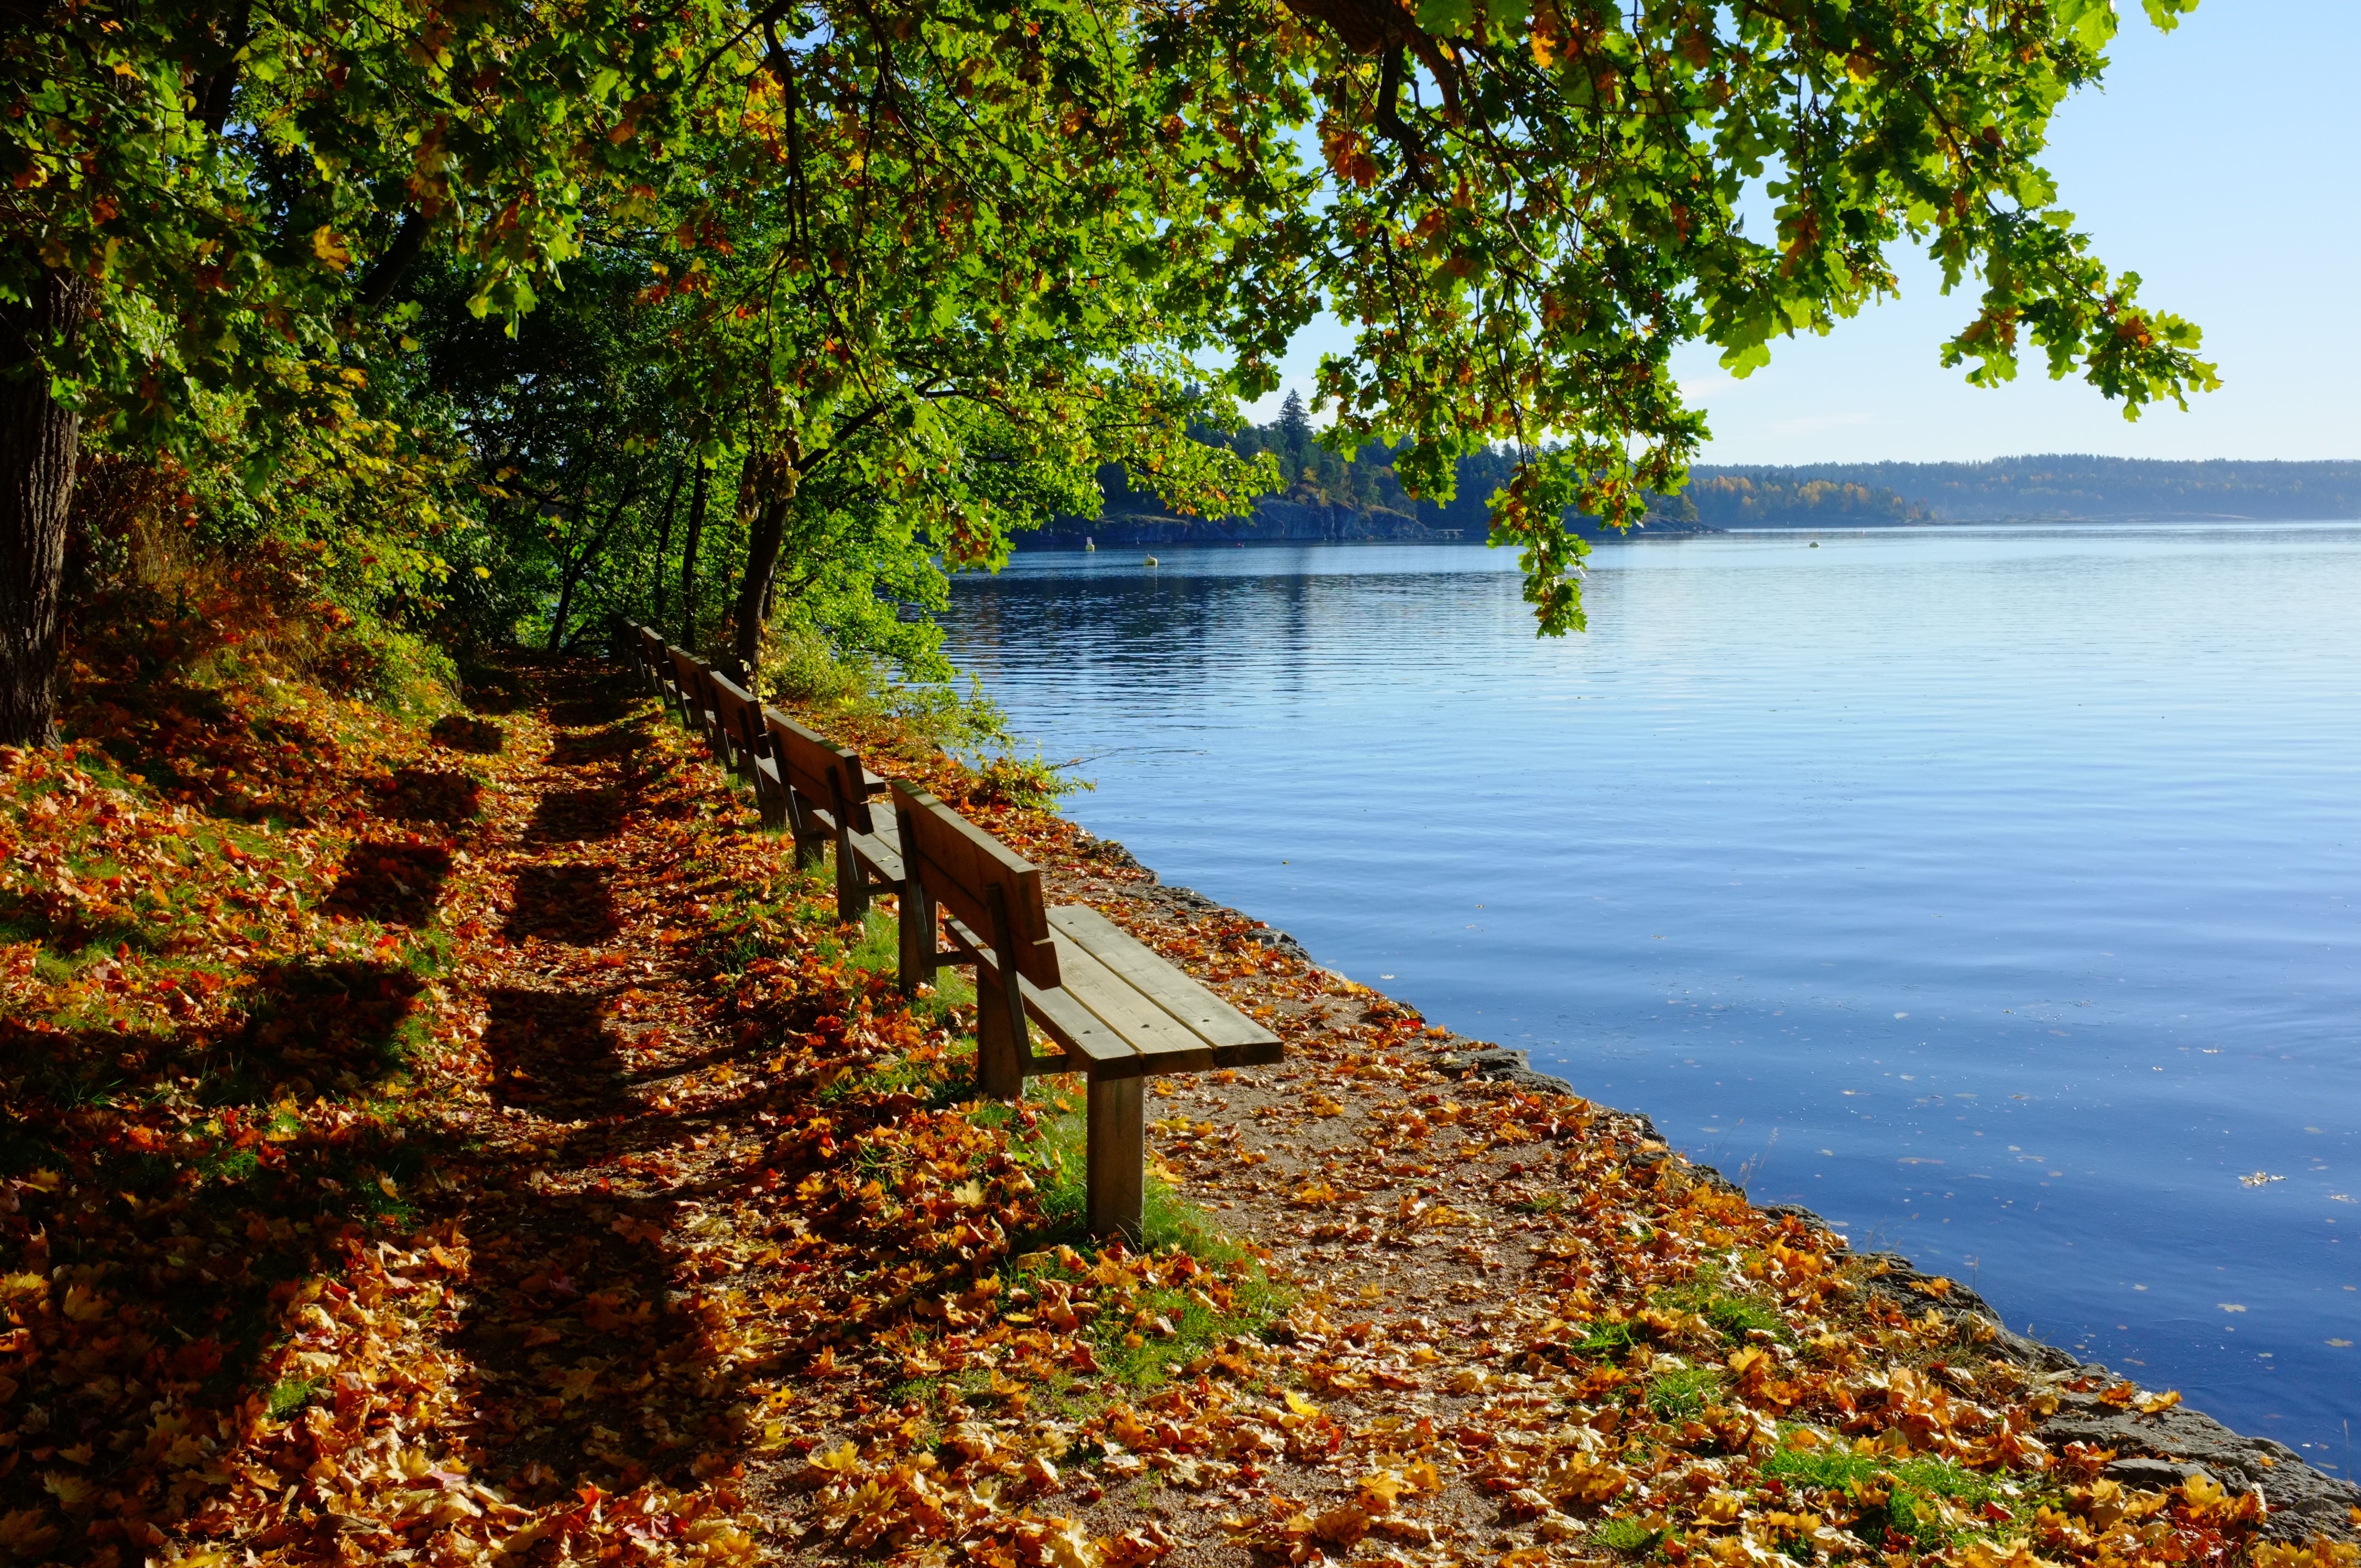
tree, water, nature, outdoor, bench, sunlight, leaf, flower, lake, river, reflection, relax, tranquil, peaceful, autumn, park, calm, empty, season, waterway, body of water, shadows, relaxation, waterside, nobody, woody plant